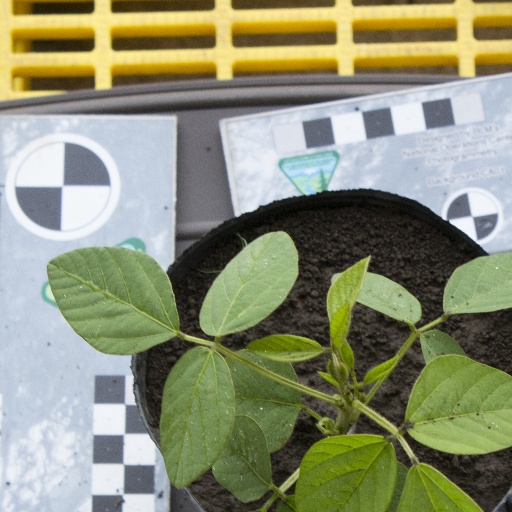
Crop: soybean